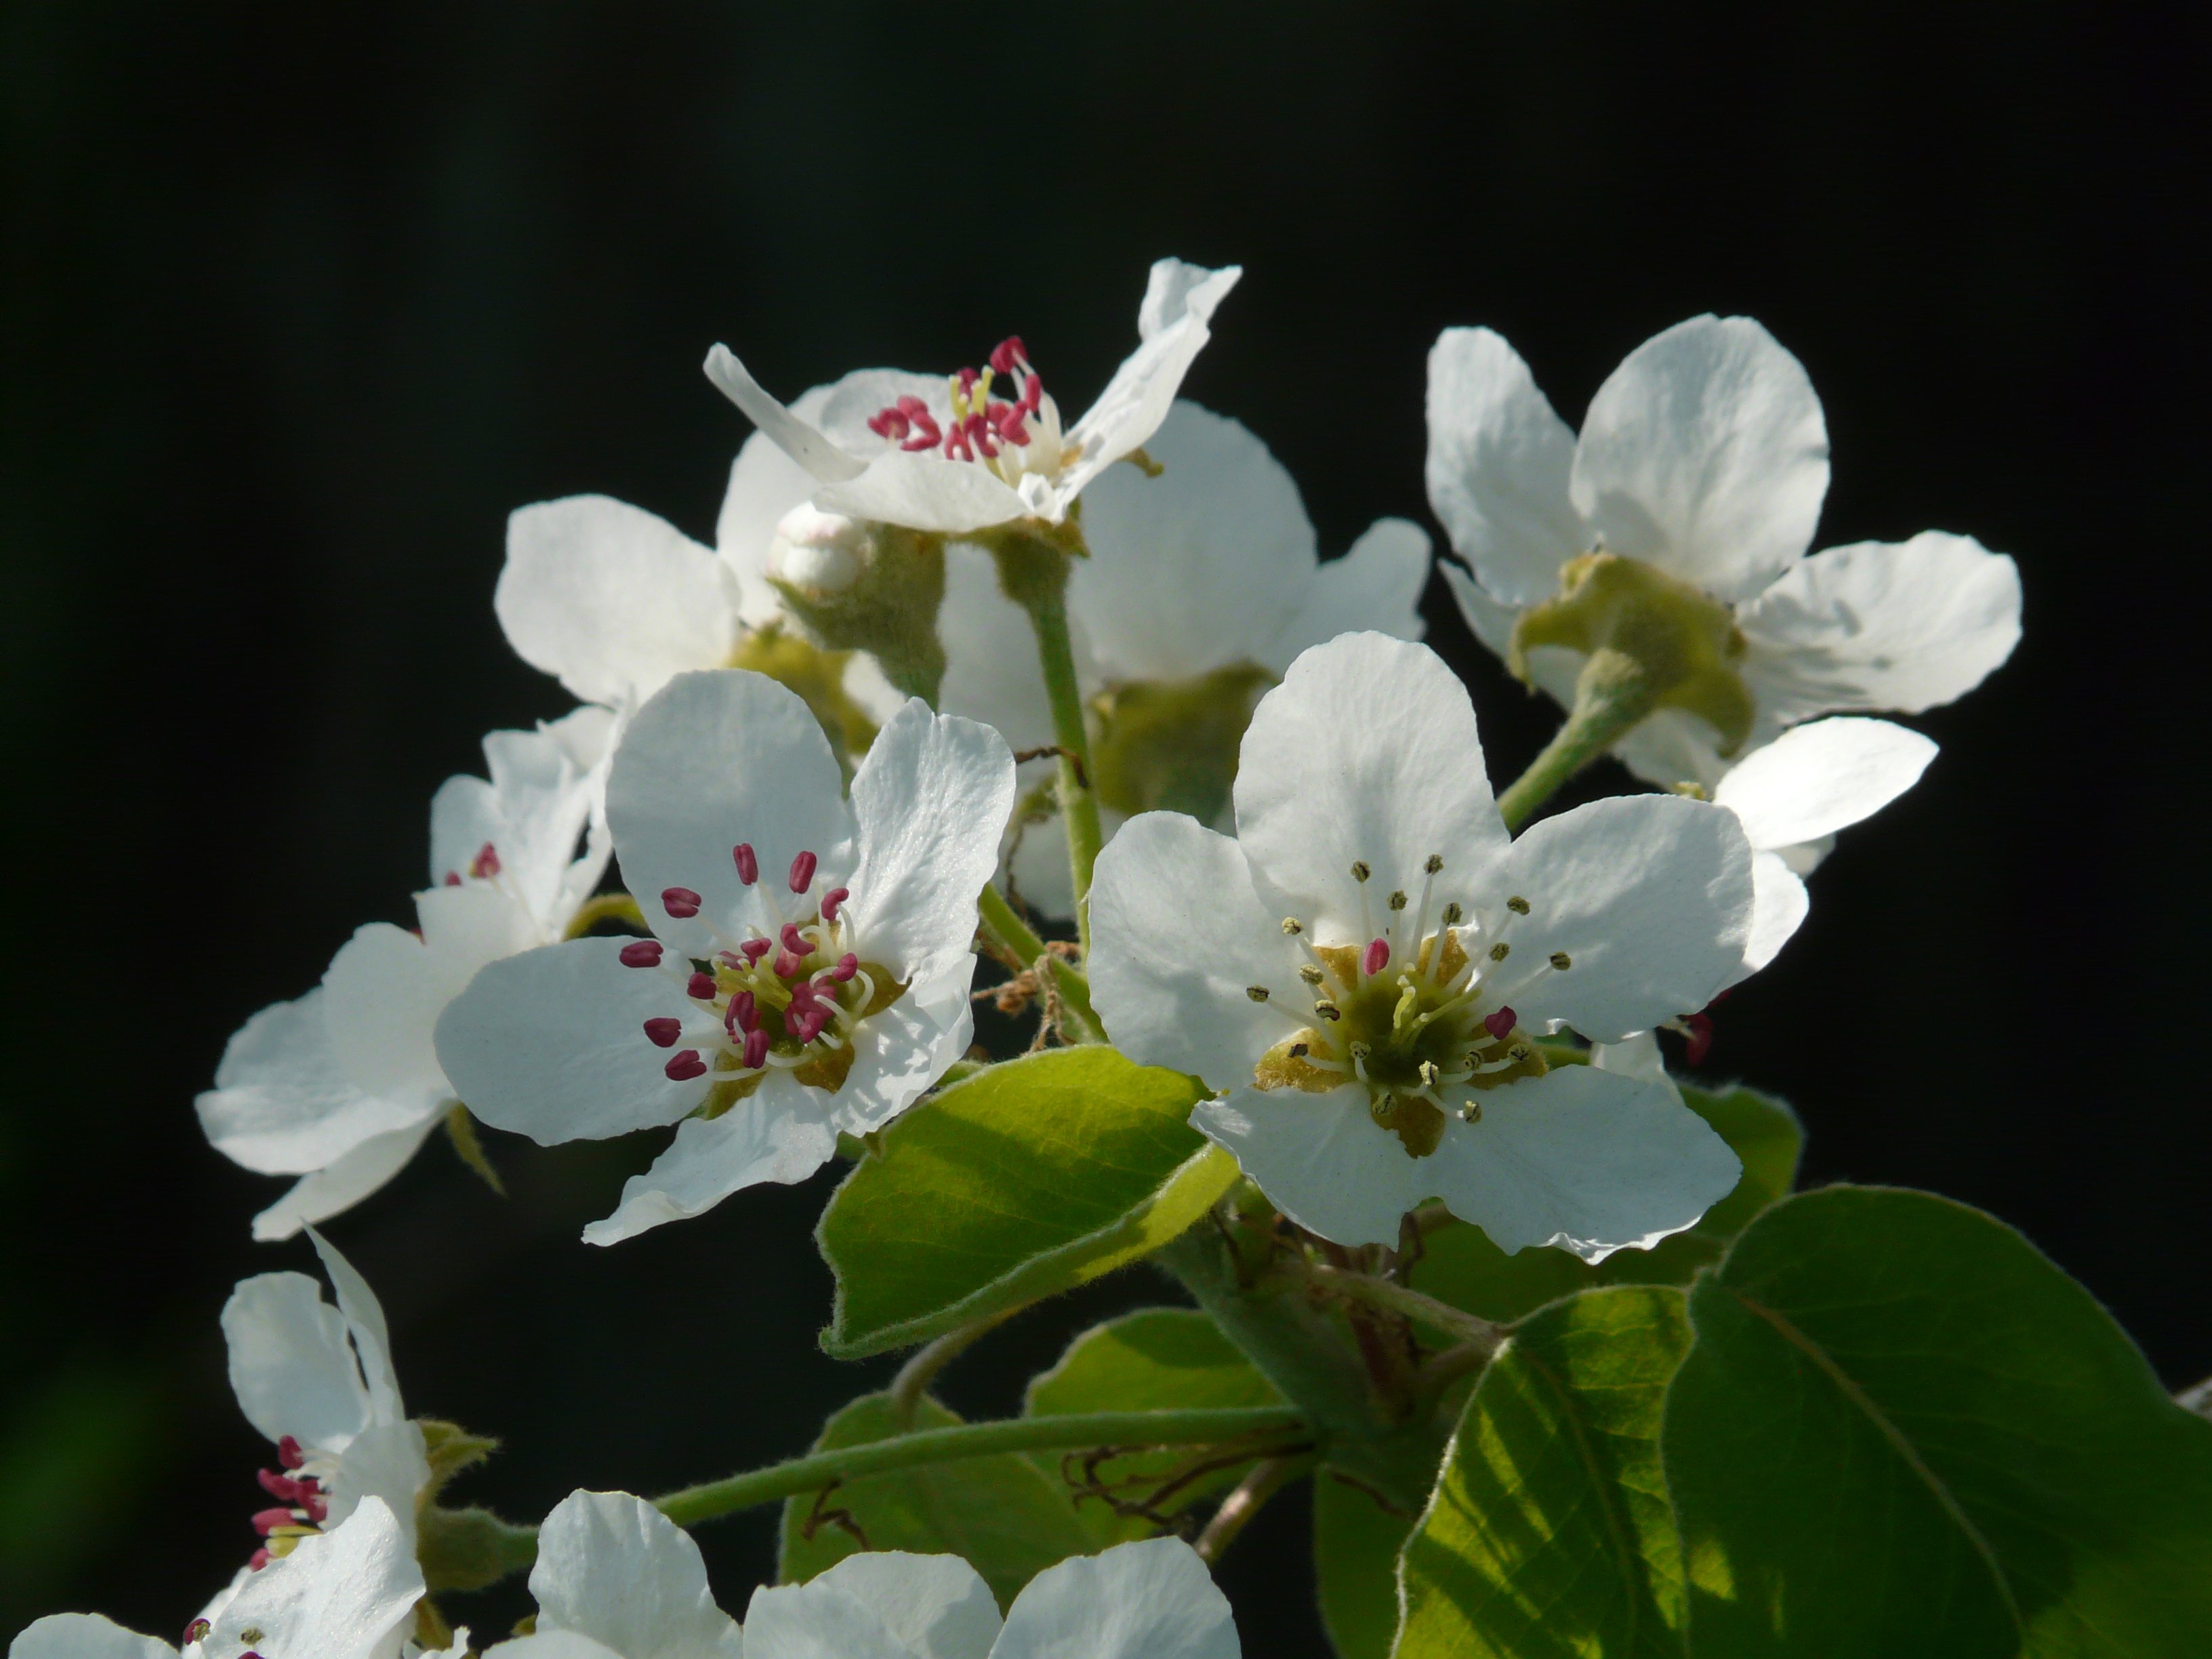
branch, blossom, plant, white, fruit, flower, petal, bloom, food, produce, botany, pear, flora, wildflower, shrub, macro photography, flowering plant, rose family, pear blossom, land plant